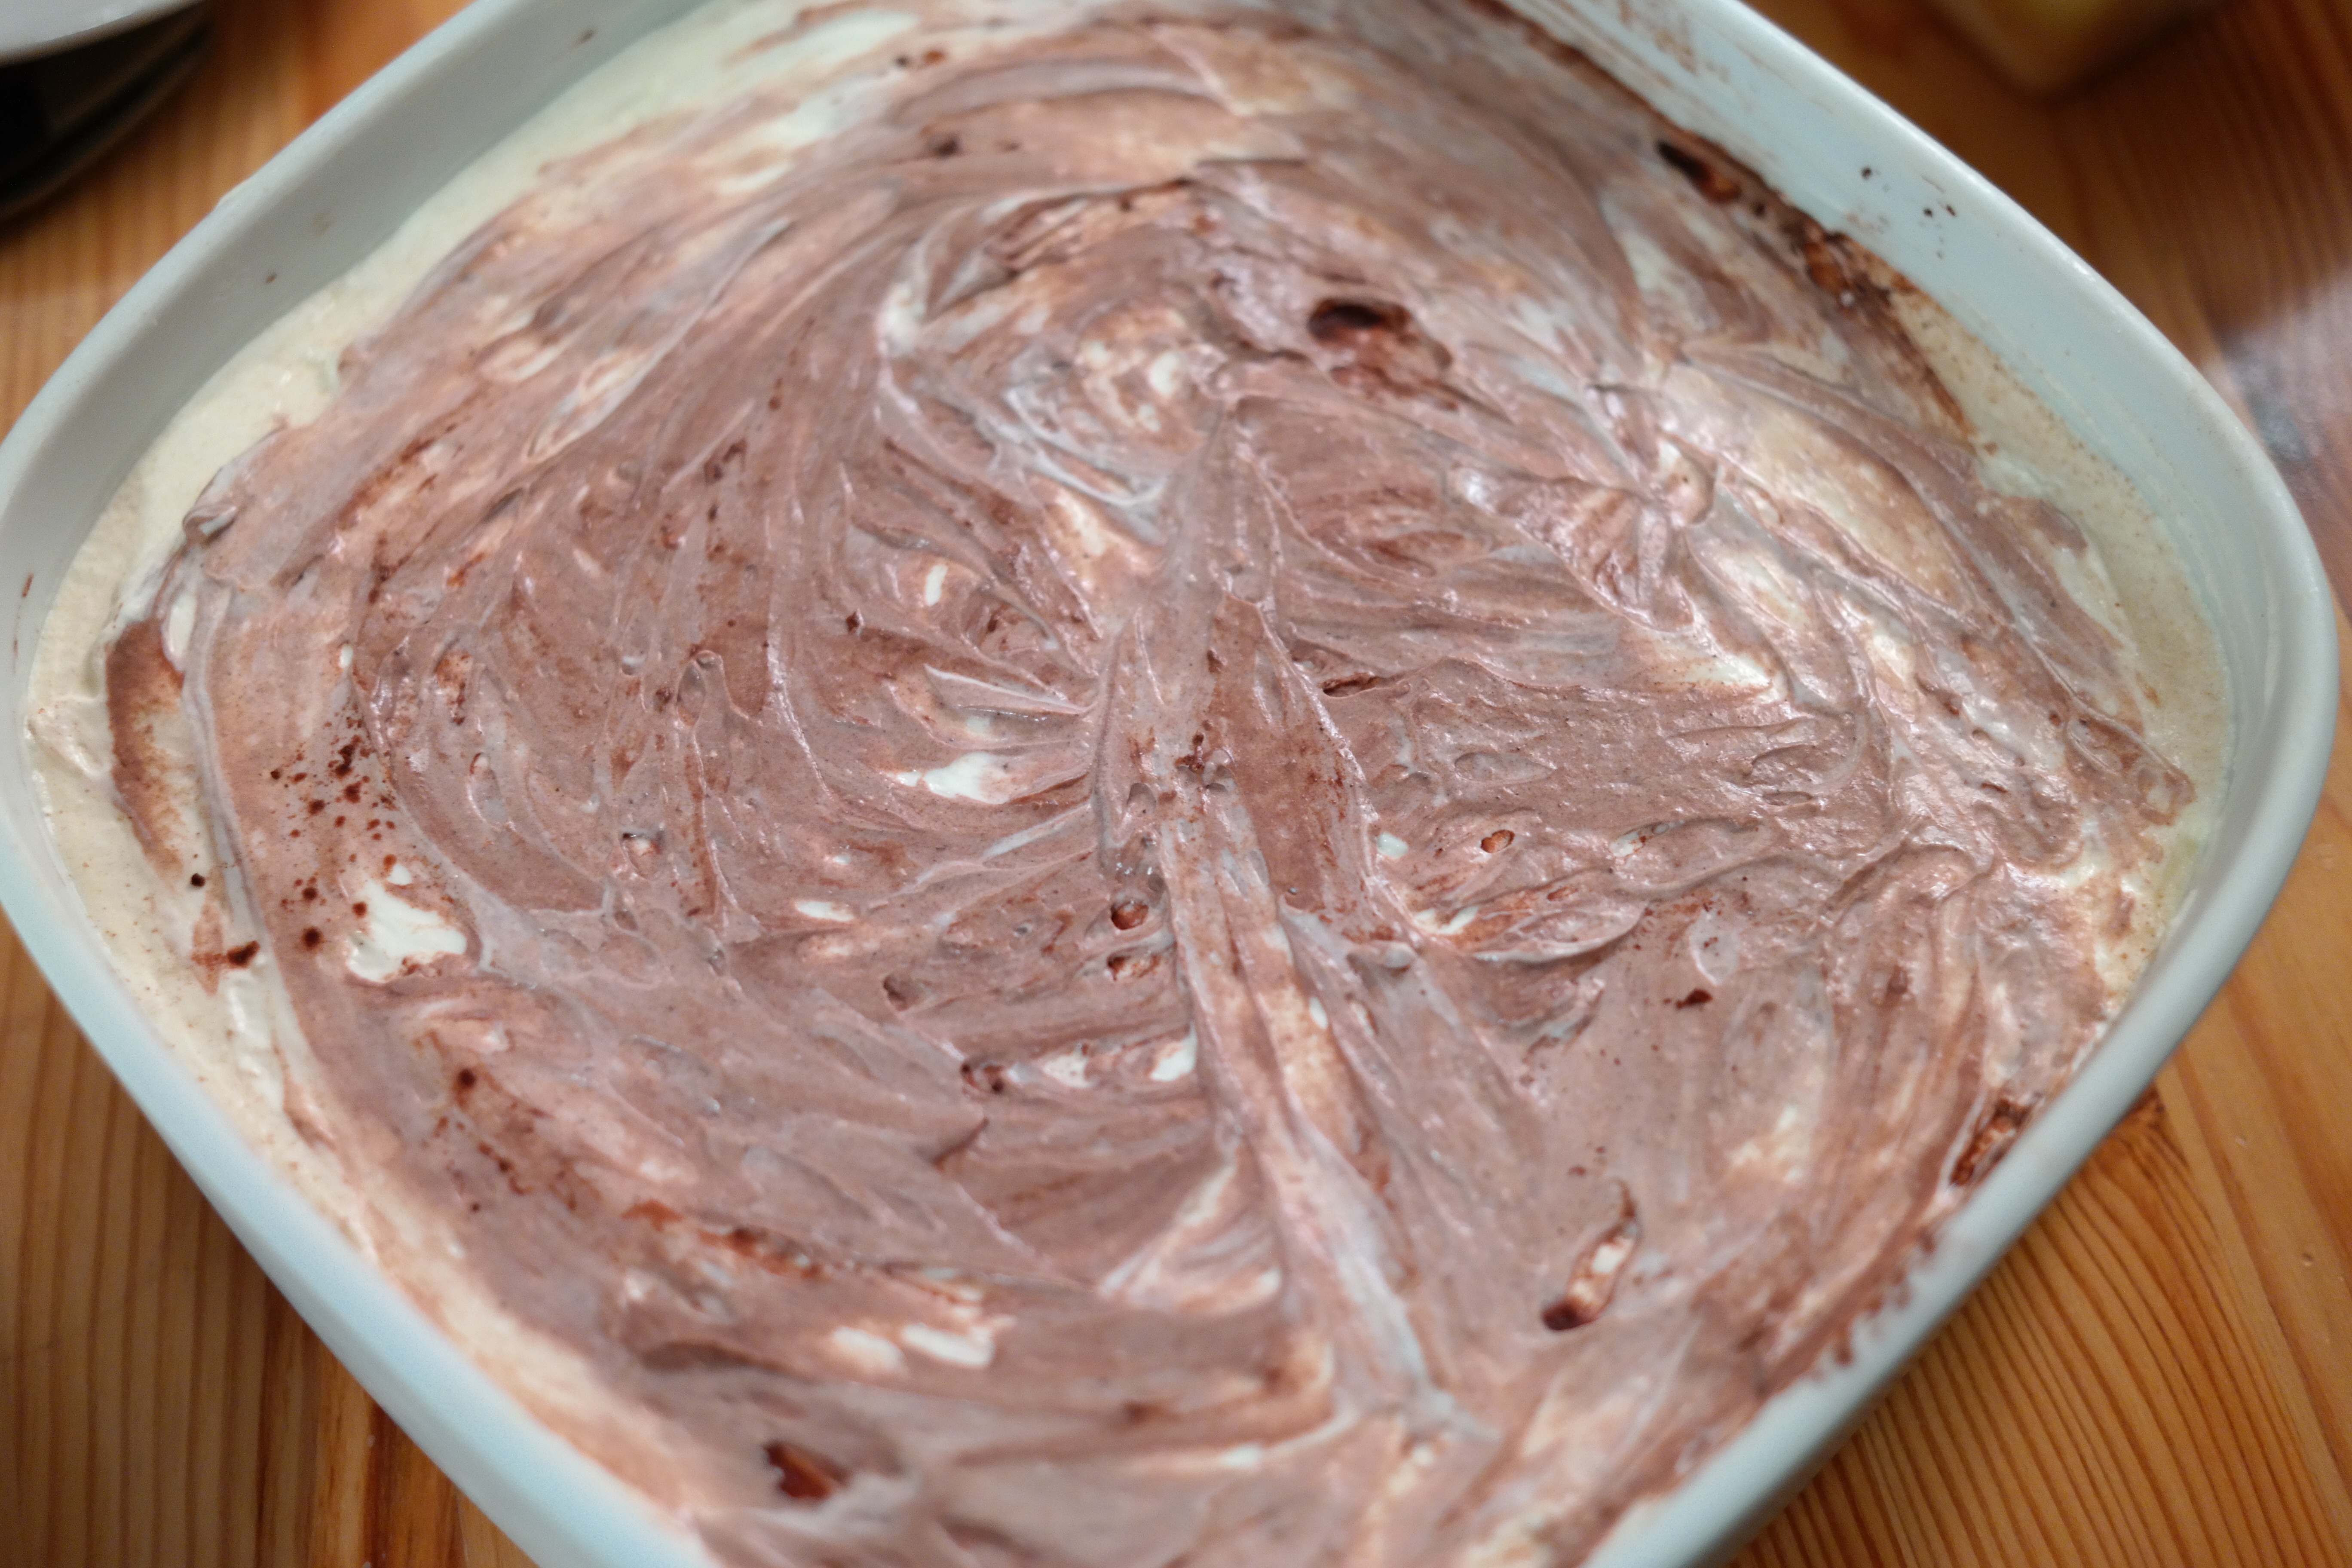
sweet, dish, food, produce, breakfast, dessert, meat, cream, delicious, icing, chocolate cream, buttercream